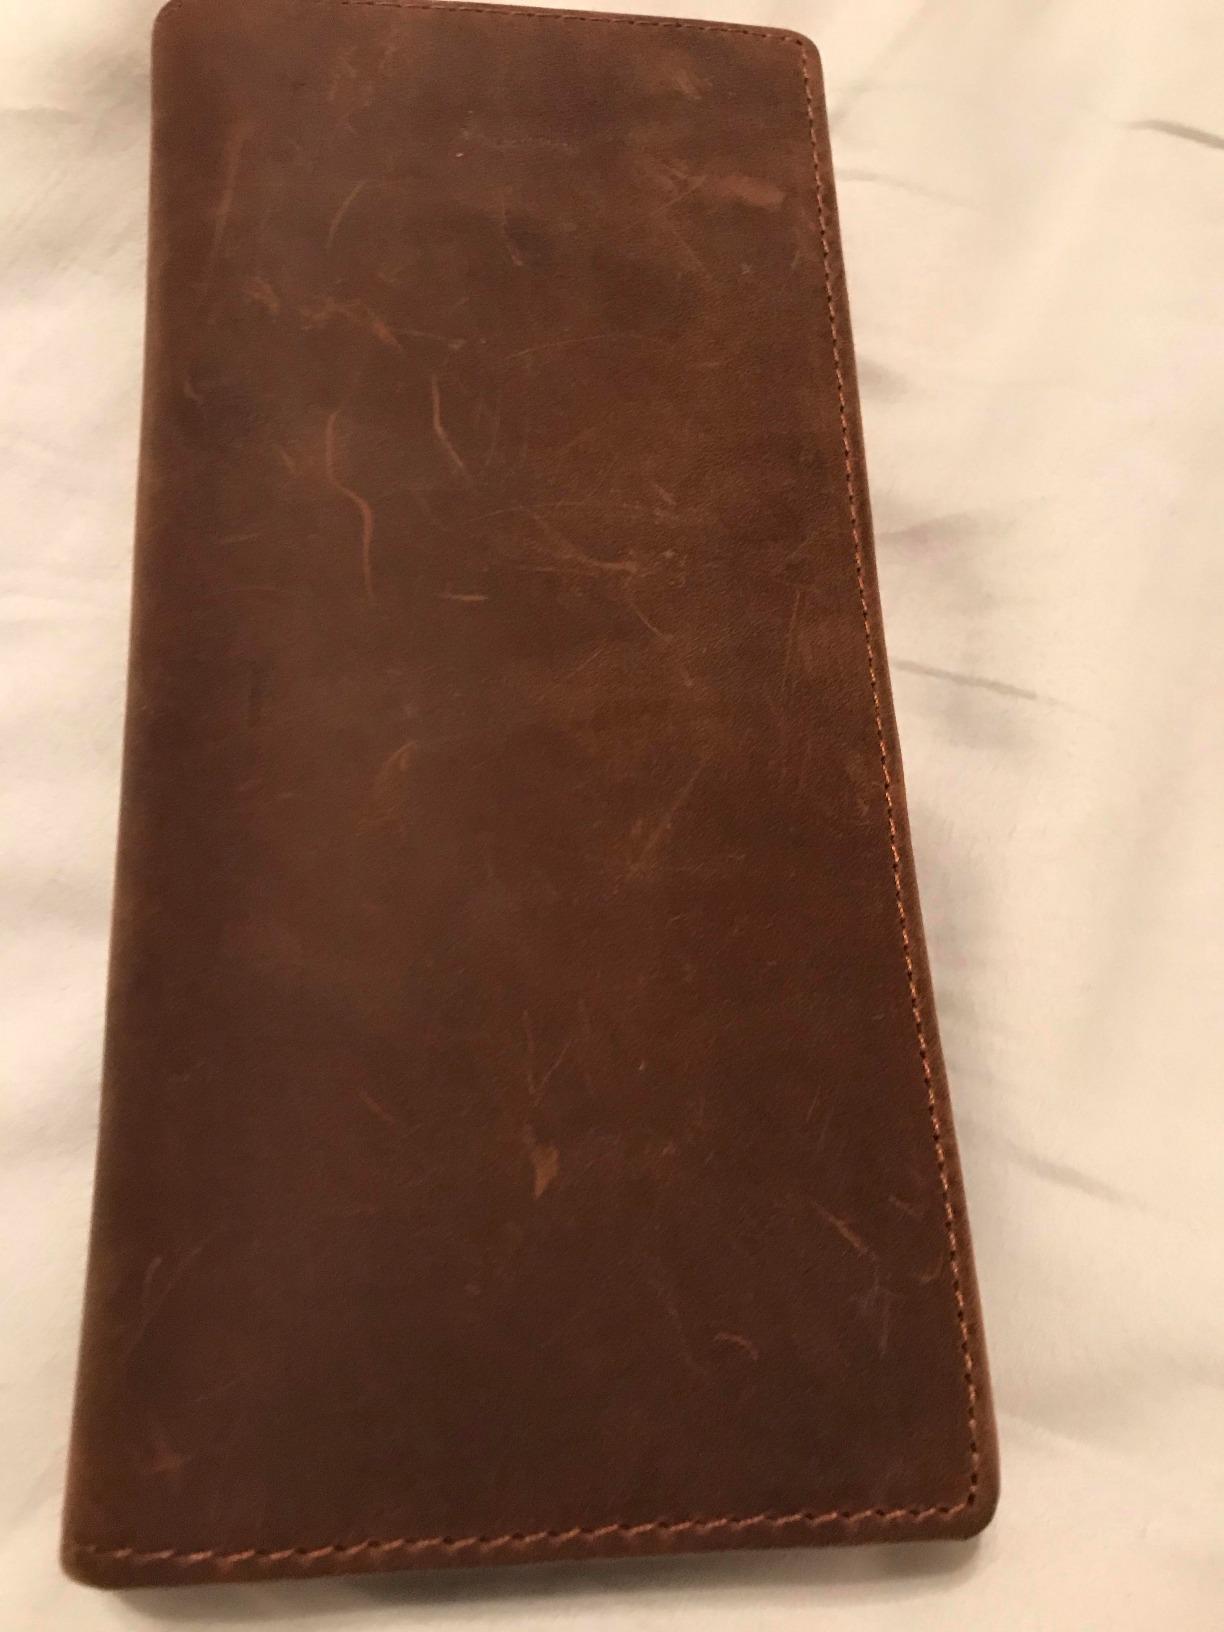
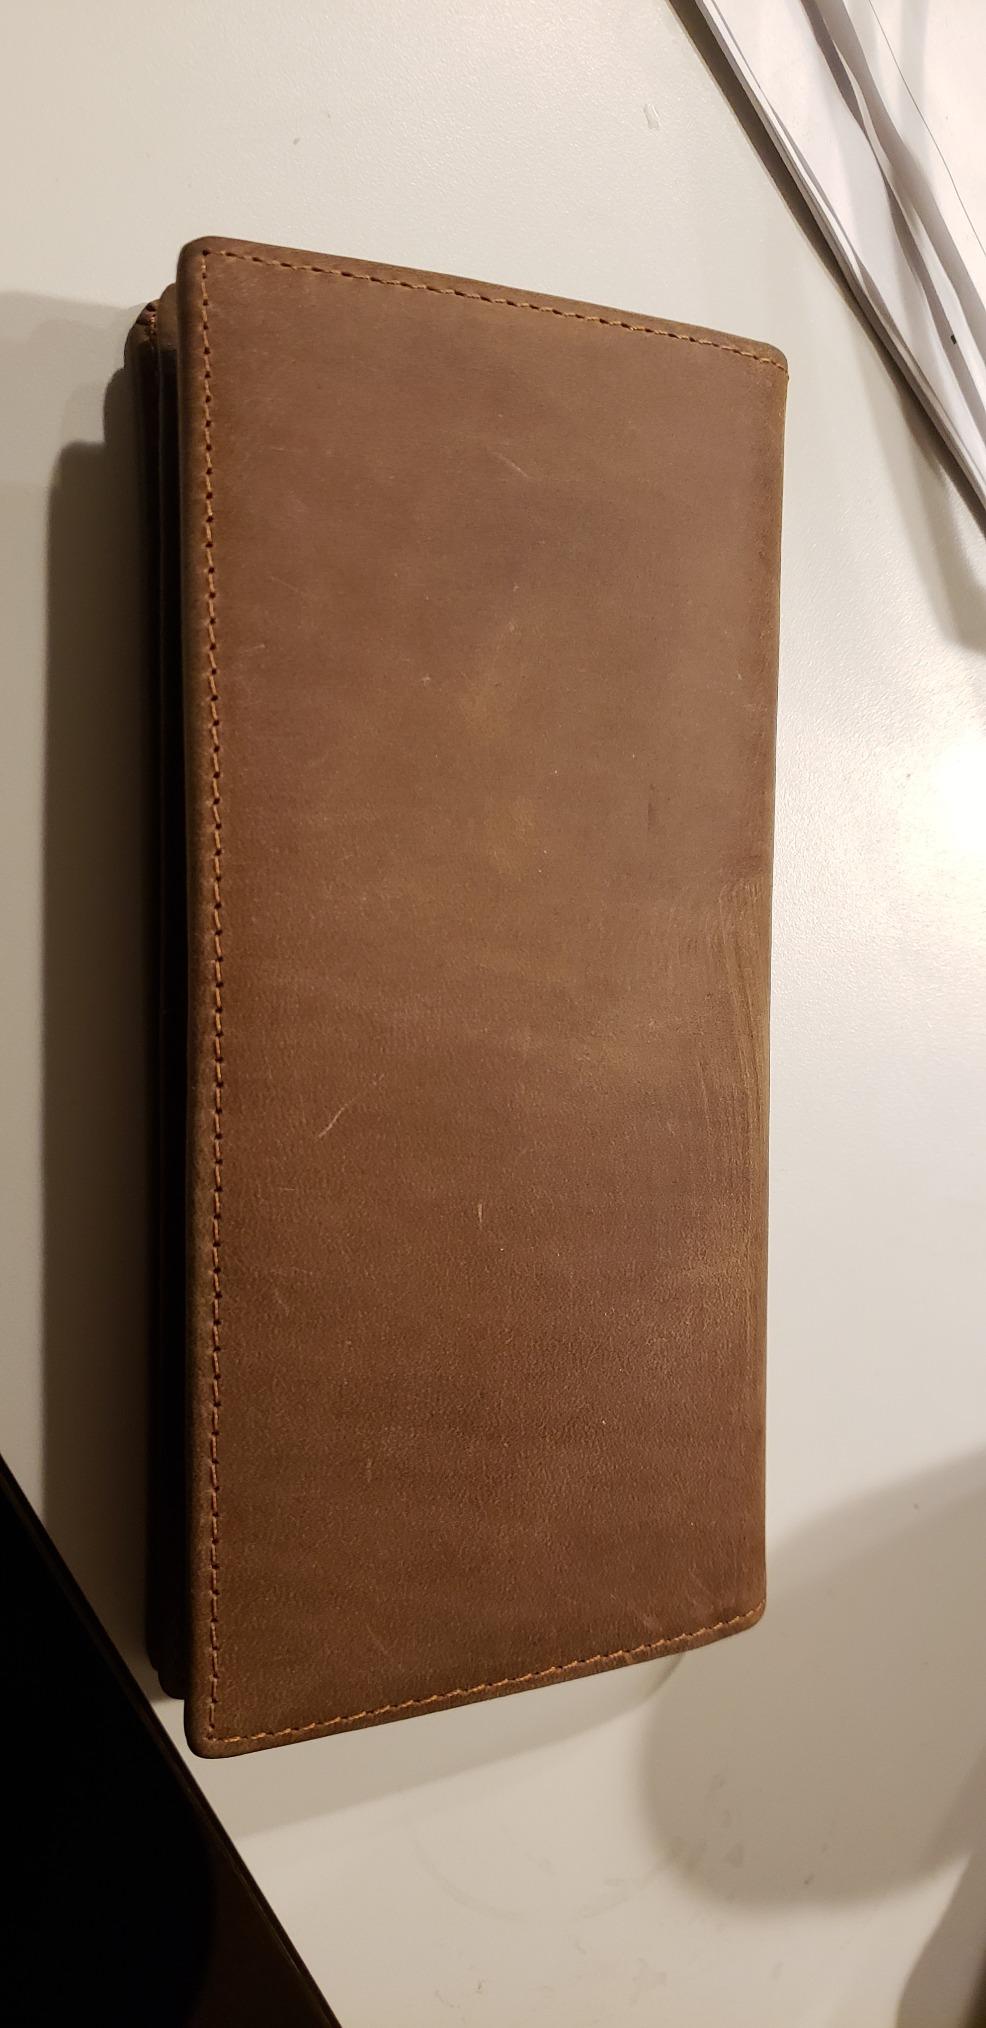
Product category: accessories_wallet
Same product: yes